Buddhism in Myanmar

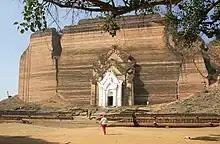
The unfinished Mingun Pahtodawgyi of Bodawpaya, intended to be the largest stupa in the world

Bayinnaung attempted to bring the religious practice of his empire more in line with the orthodox Sri Lankan Mahavihara tradition (i.e. the Sinhala Sangha). Bayinnaung distributed copies of the Pali scriptures, promoted scholarship and built pagodas throughout his empire. One of the main temples built in his reign was the Mahazedi Pagoda at Pegu.